John White (jurist)

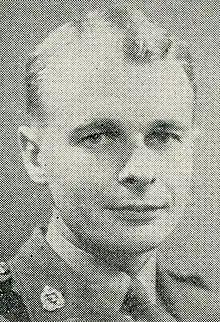
White,

Sir John Charles White (1 November 1911 – 27 October 2007) was a New Zealand jurist. During World War II, he served as personal assistant and "aide-de-camp" to General Bernard Freyberg. After some years as solicitor-general, he was appointed a judge at the Supreme Court.